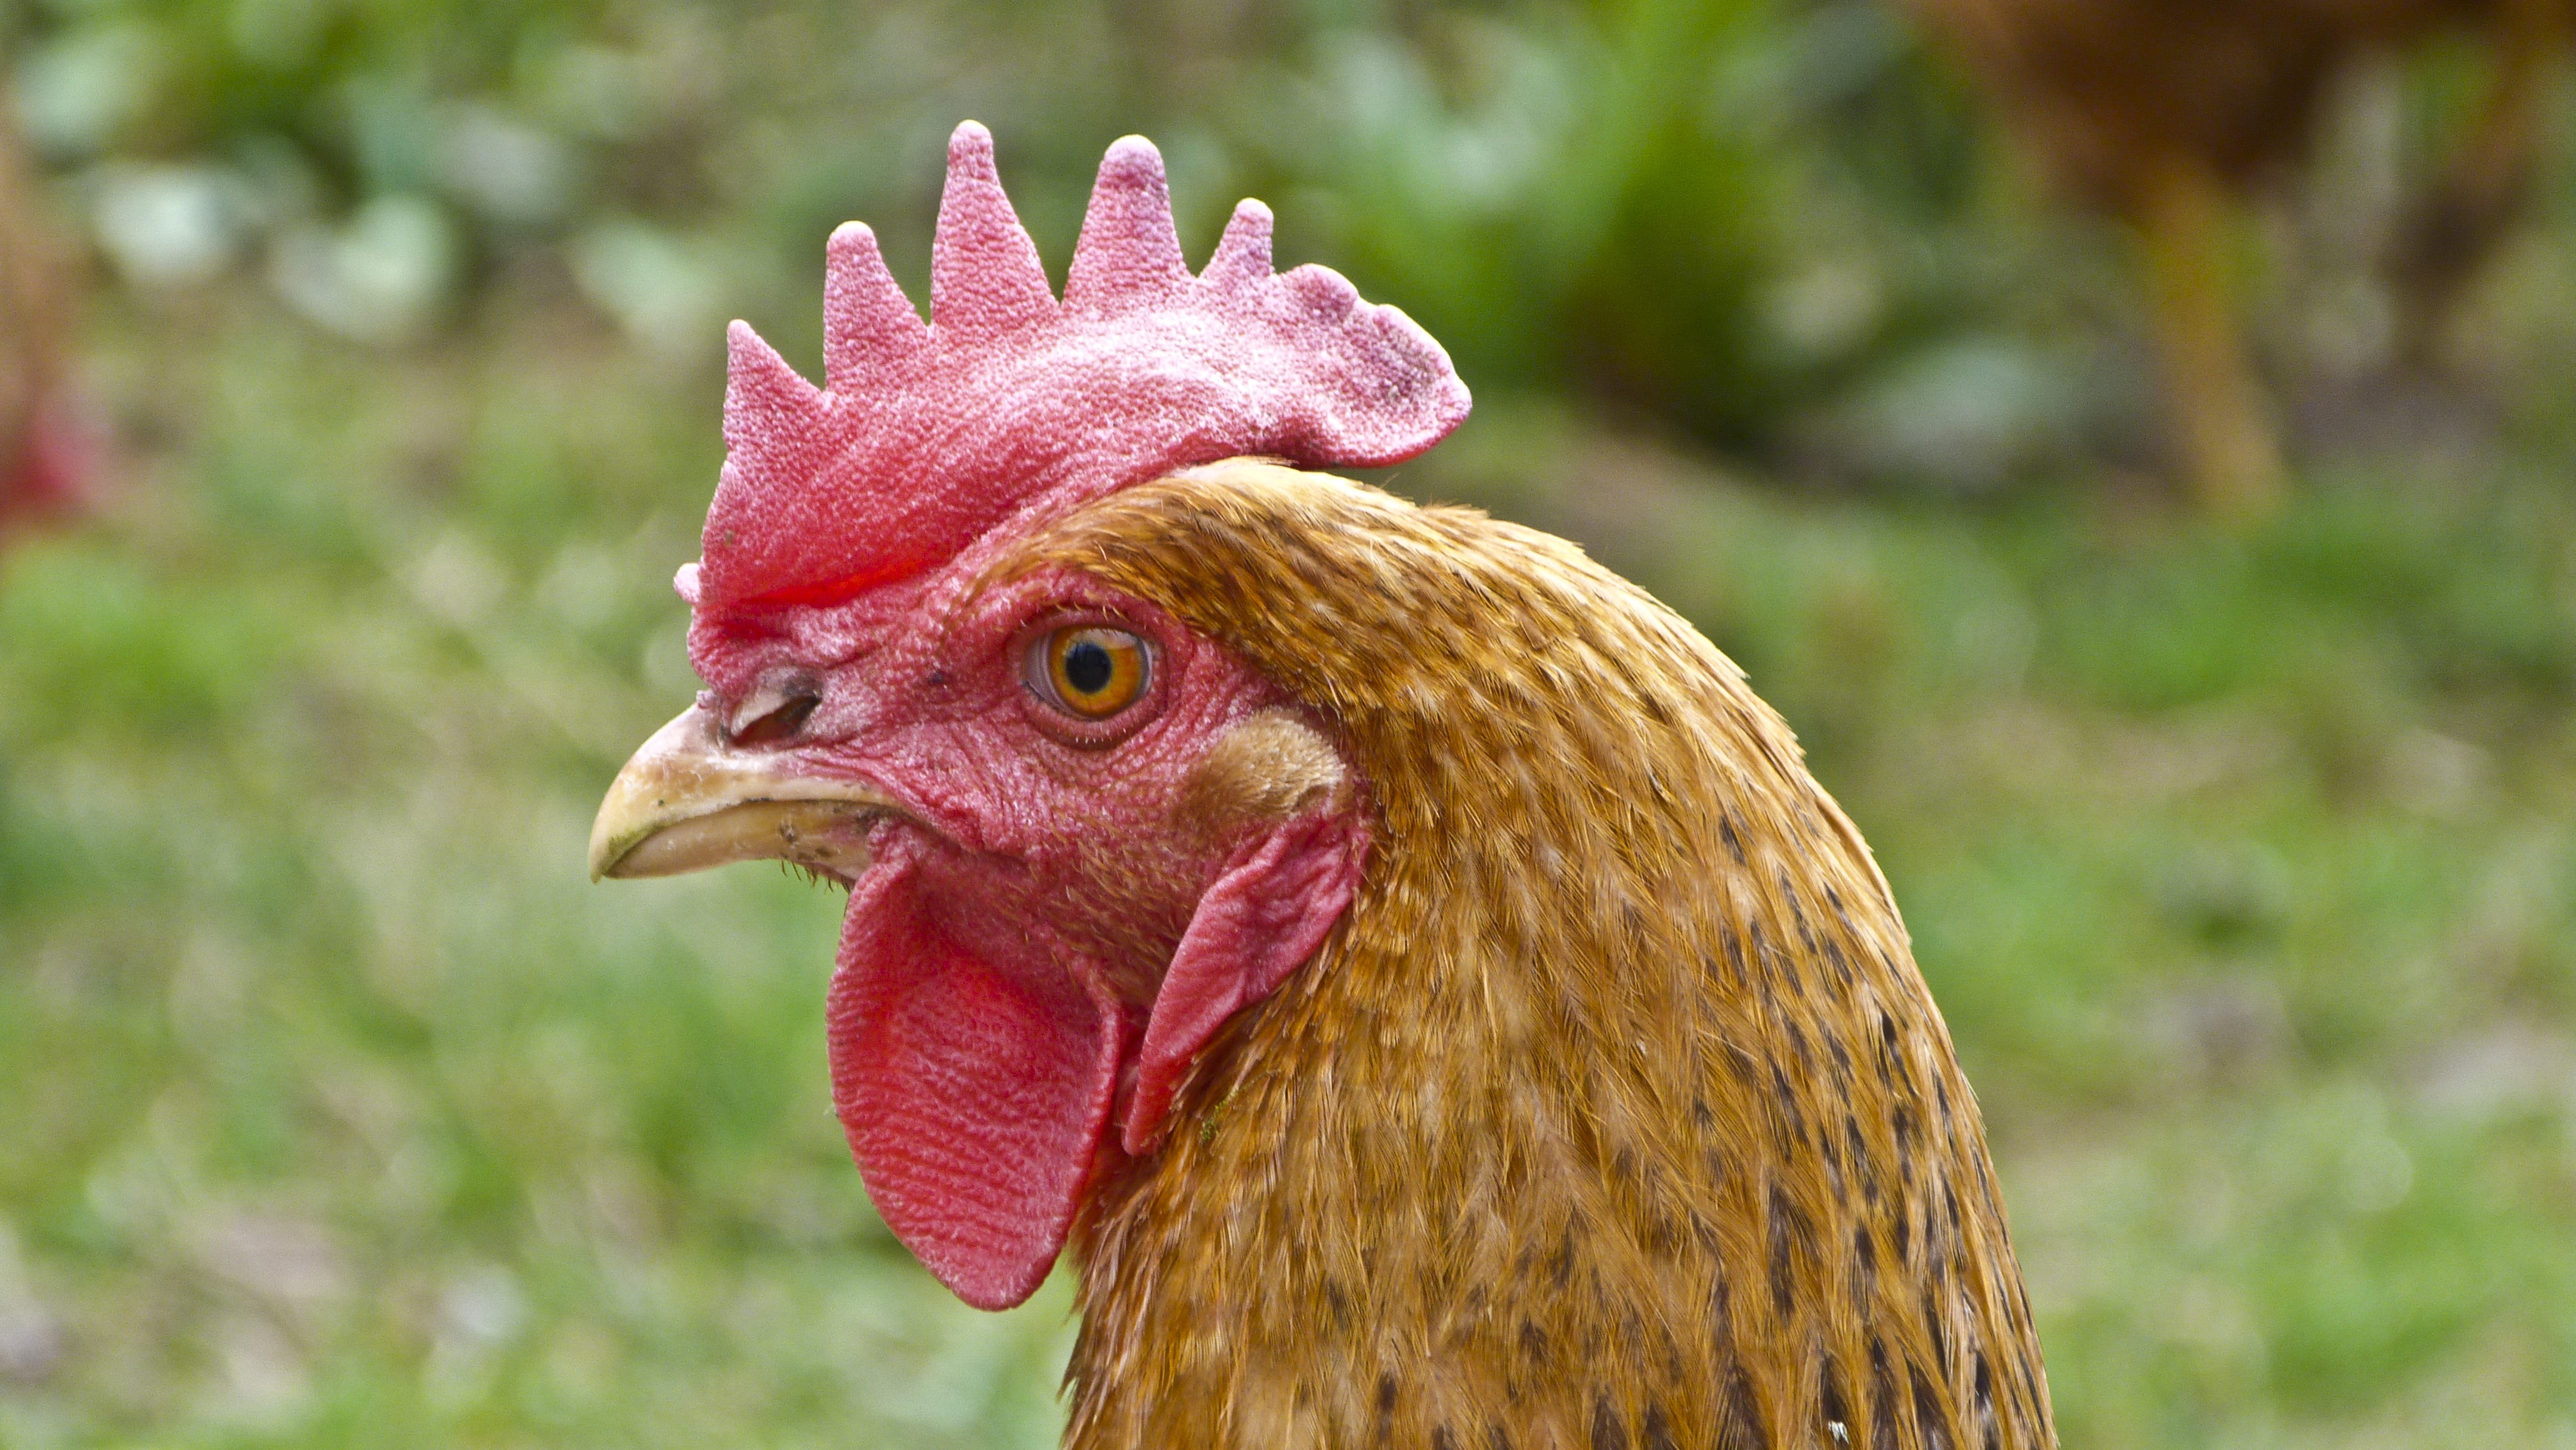
bird, beak, chicken, fowl, fauna, rooster, hen, close up, pets, galliformes, head, vertebrate, phasianidae, comb